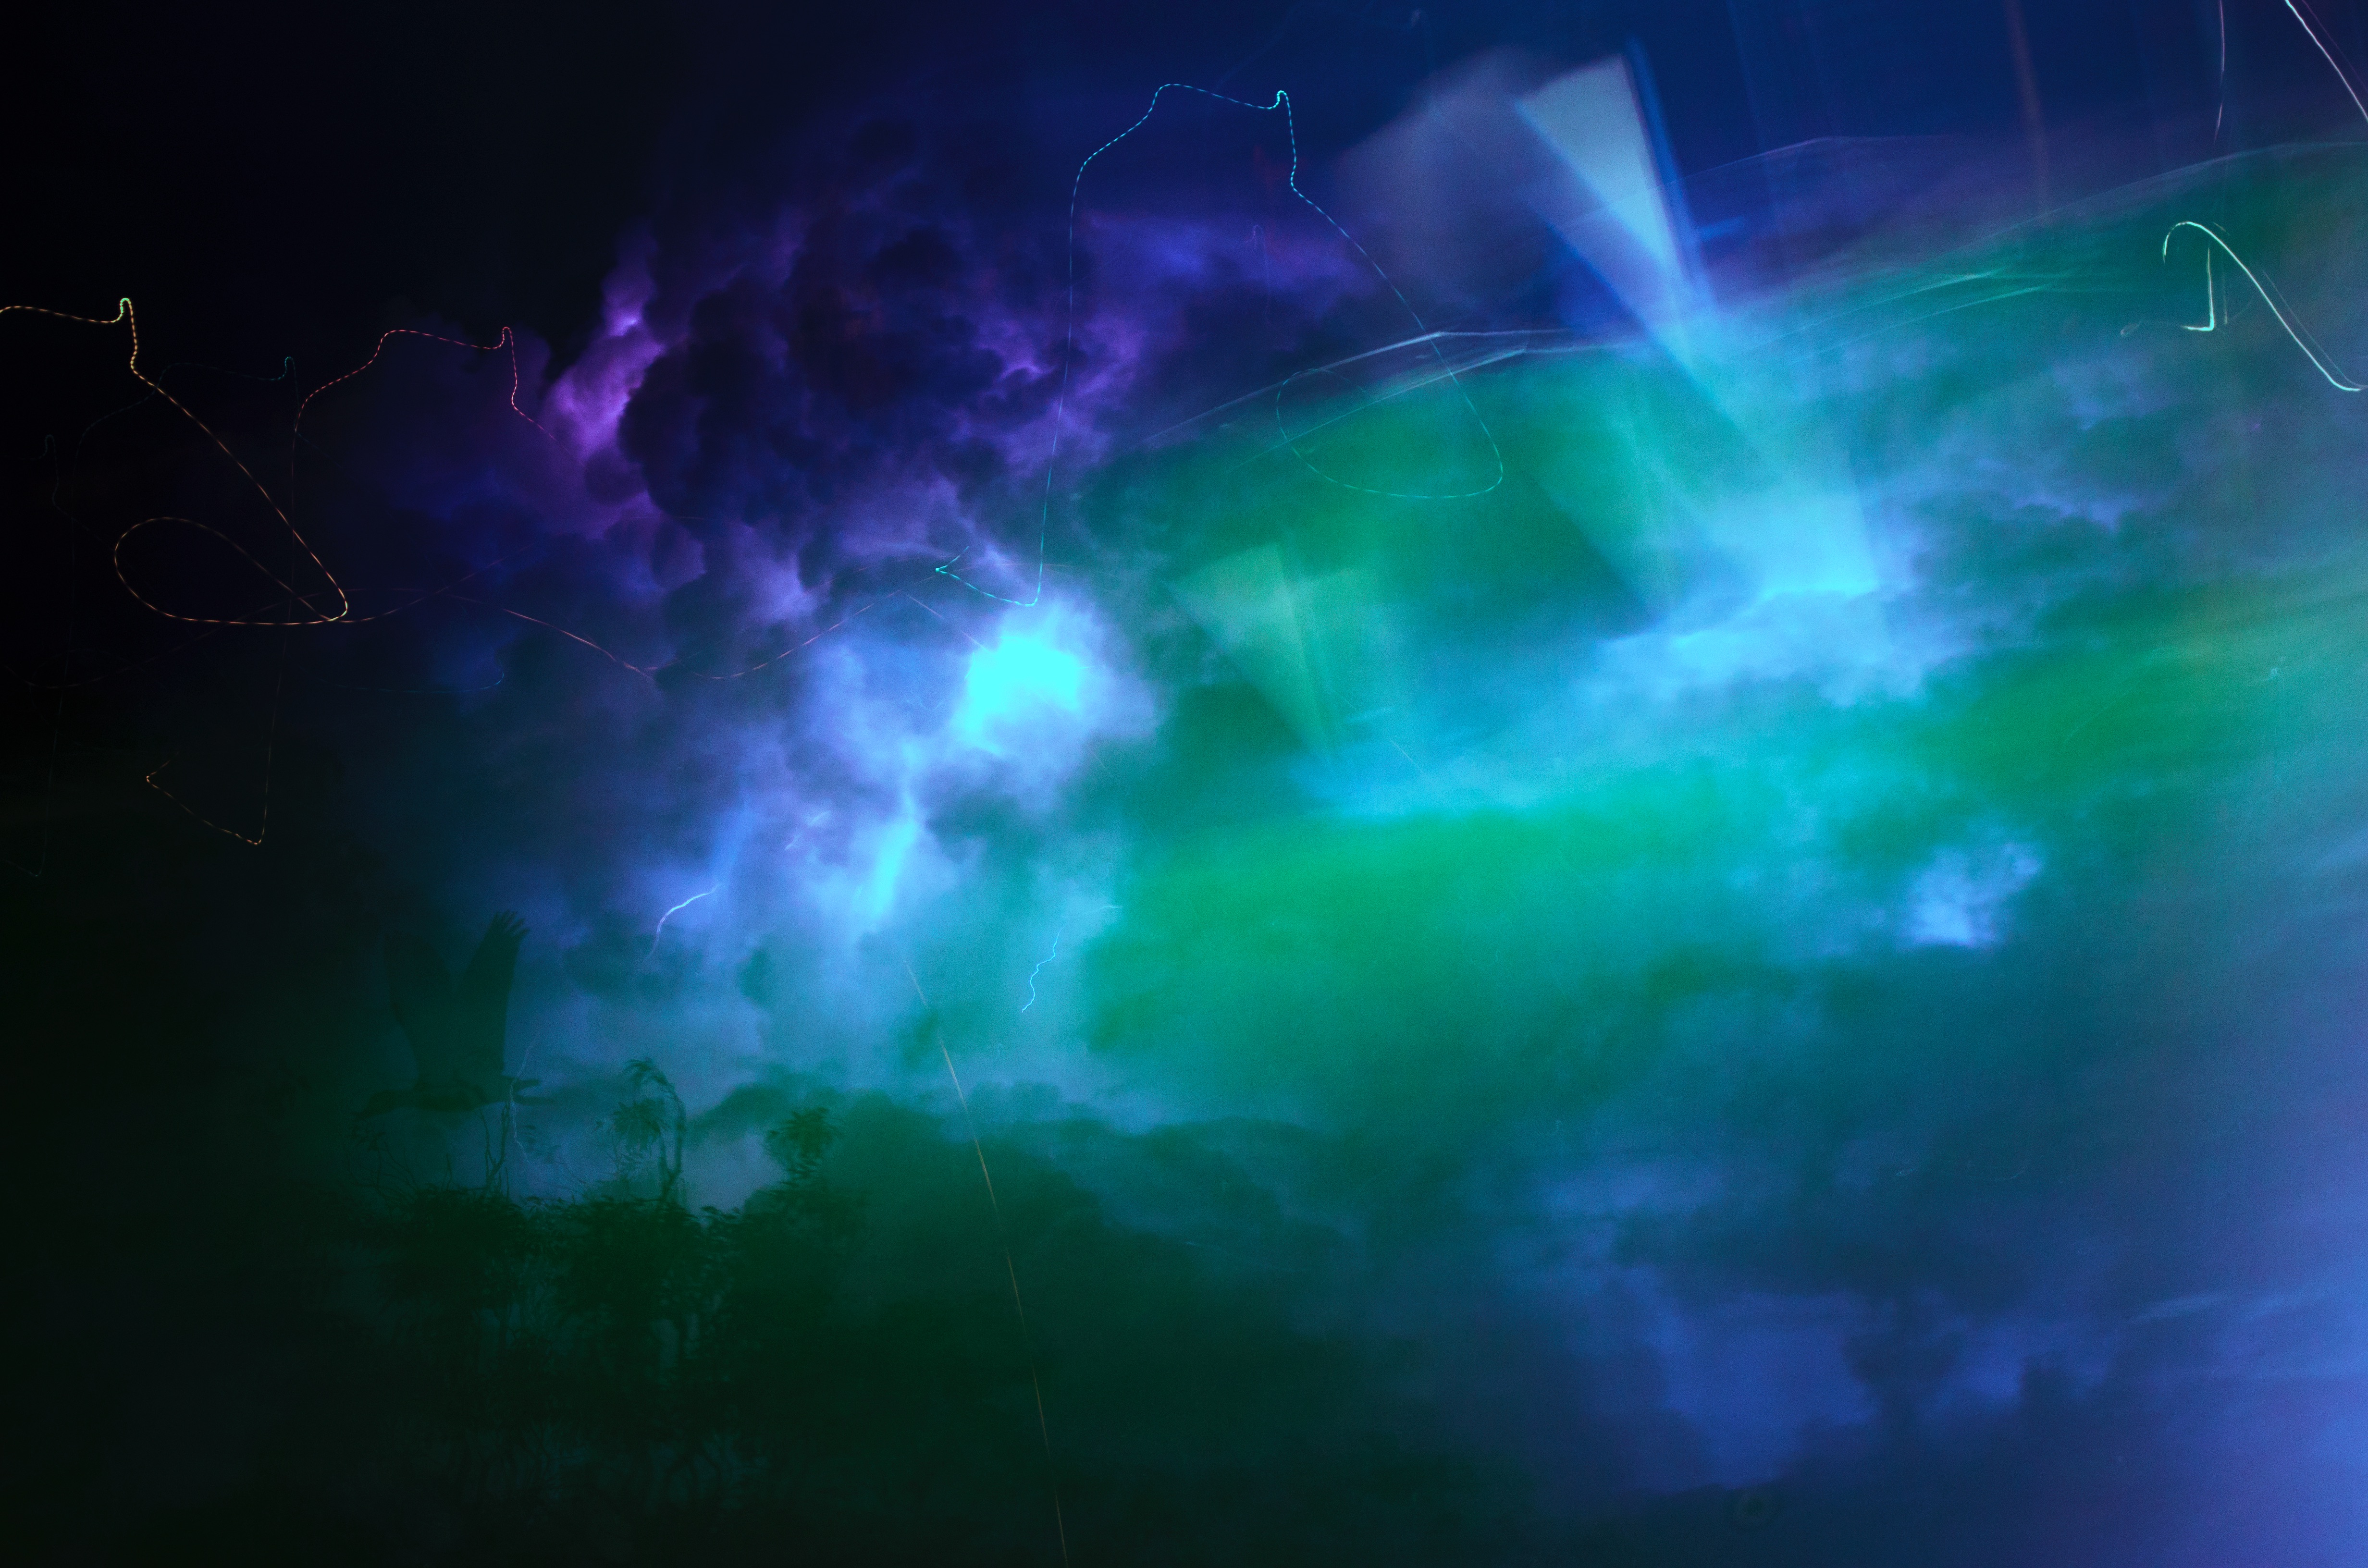
light, sunlight, atmosphere, nebula, outer space, lens flare, atmosphere of earth, computer wallpaper